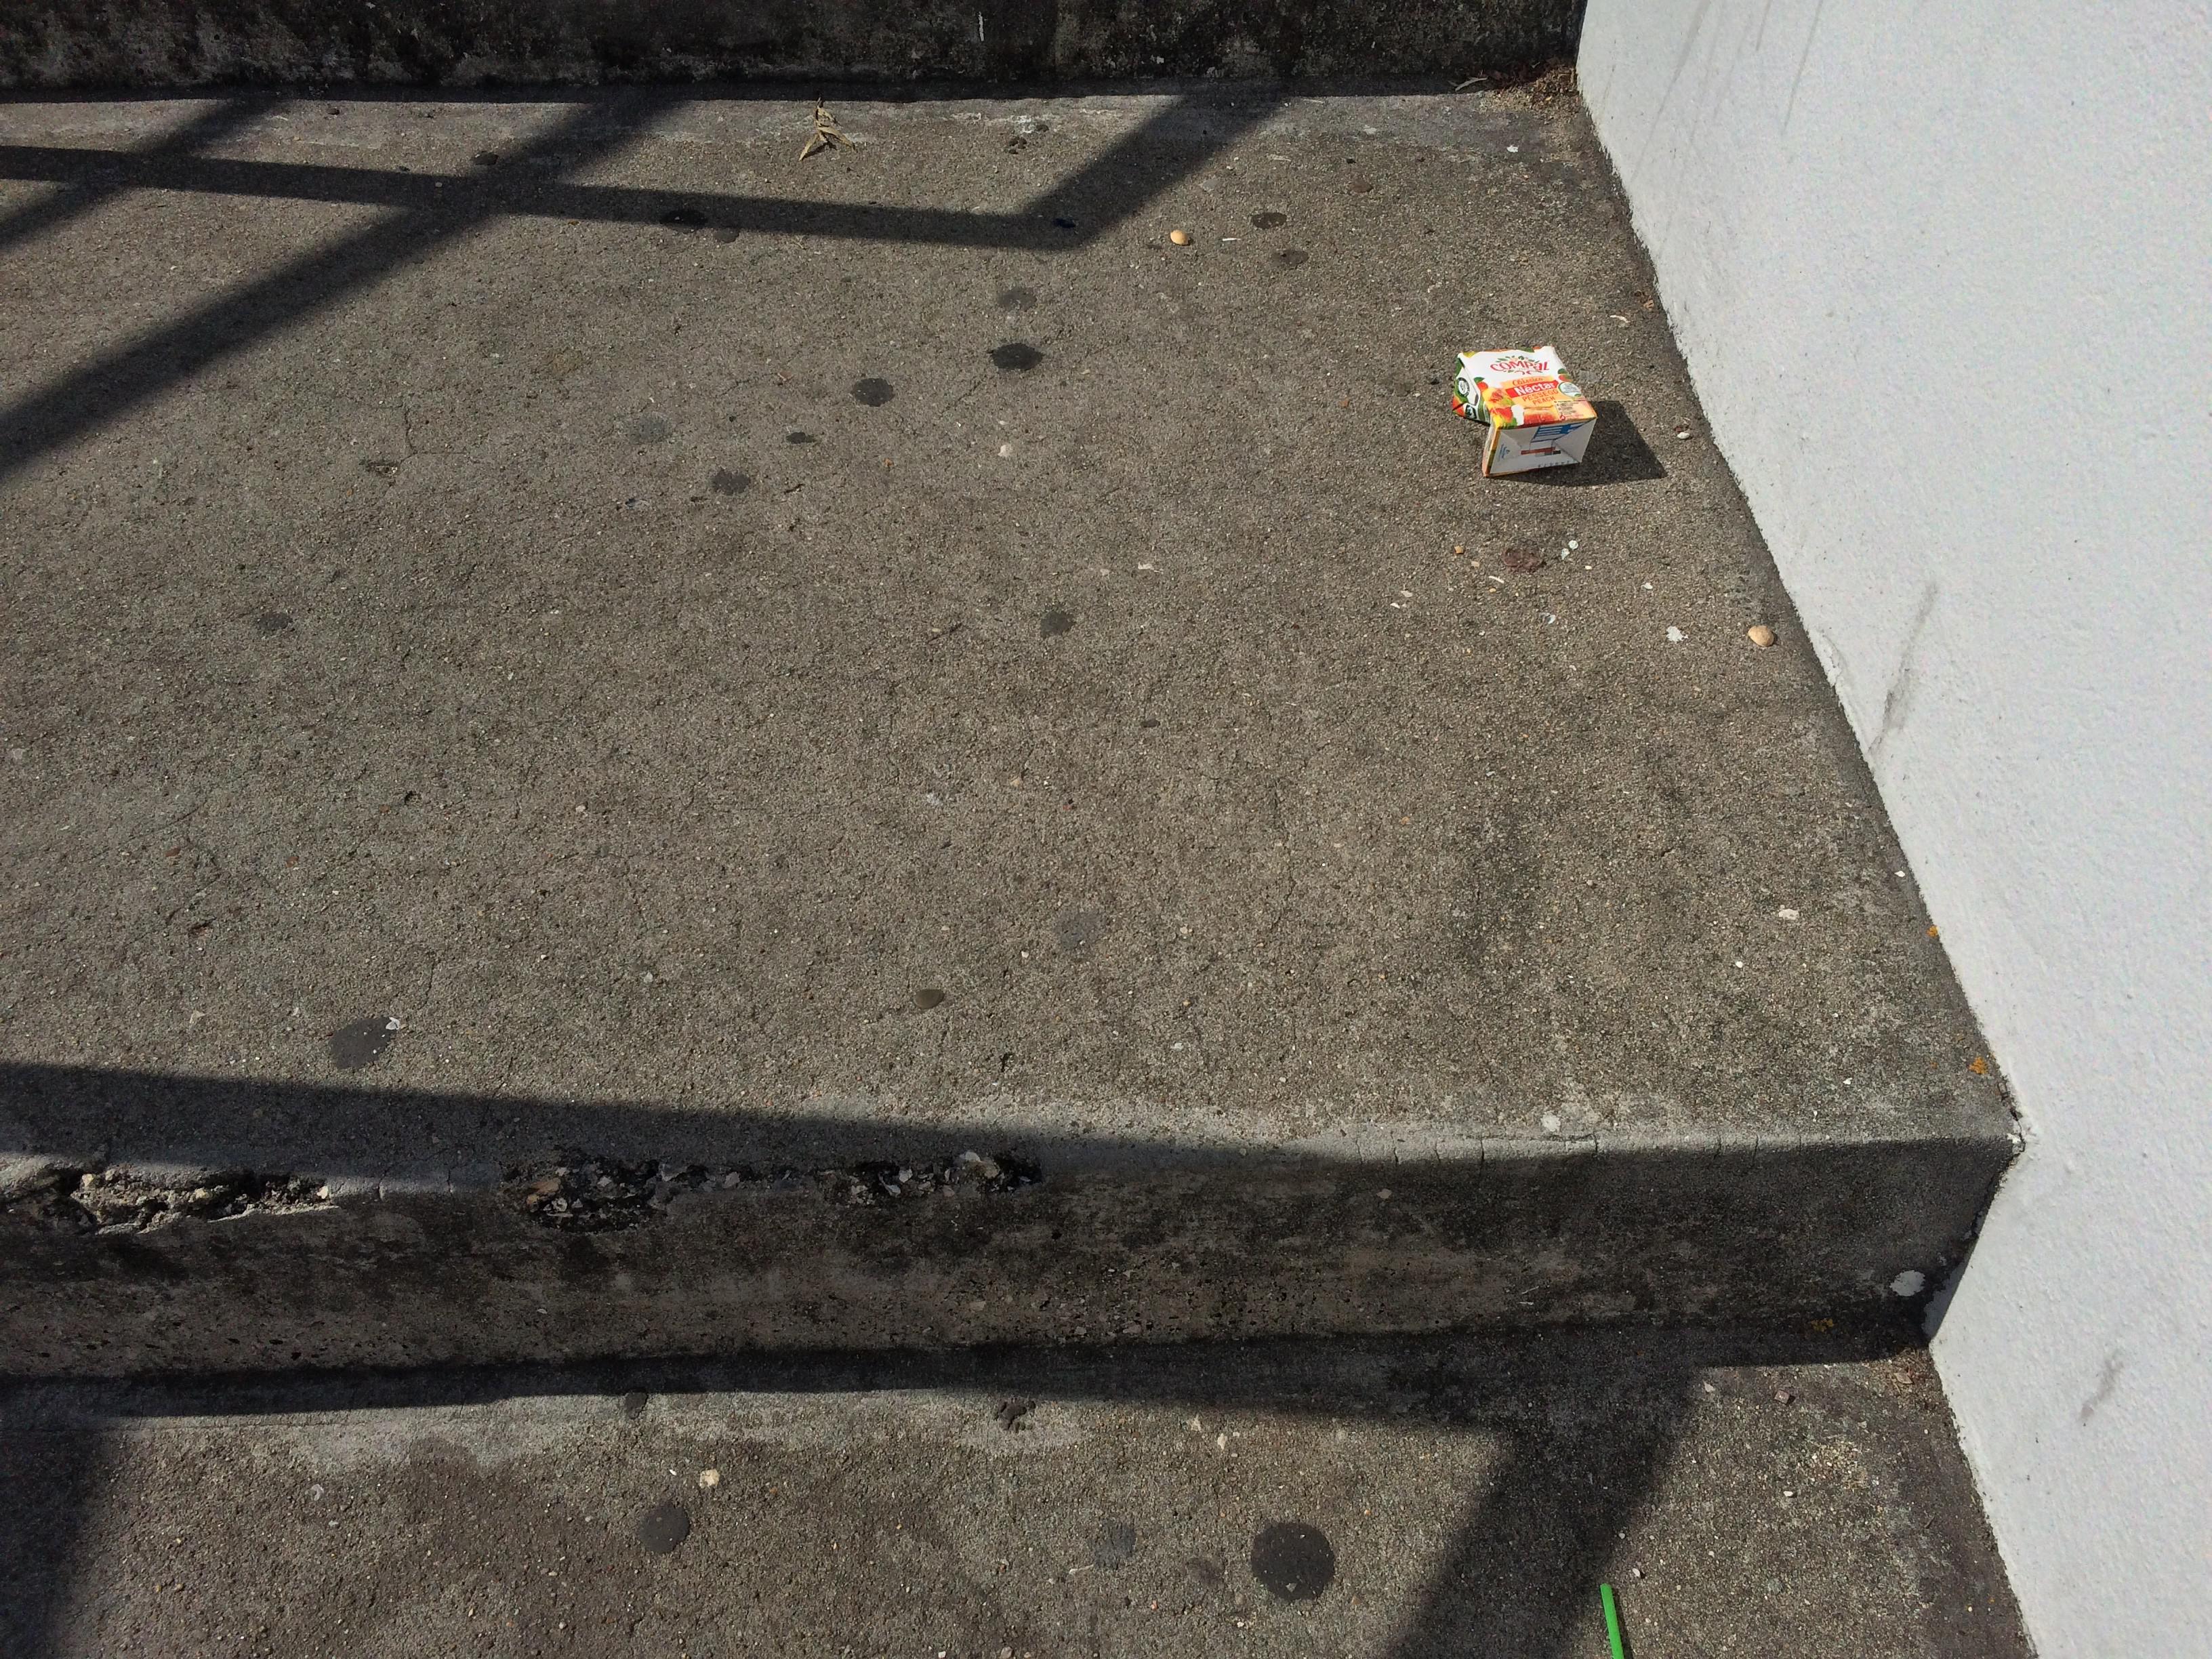
Object: Drink carton (Carton)

Object: Plastic straw (Straw)